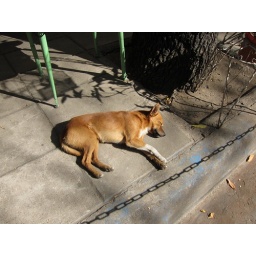
Another random dog sleeping in the street